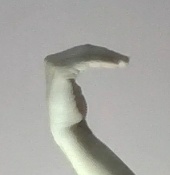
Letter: haa